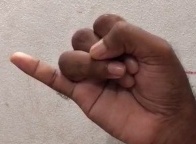
ASL sign: J